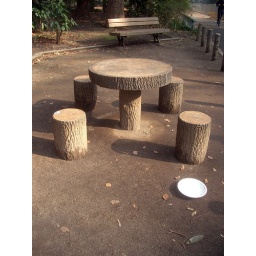
A paper plate for cats in the park